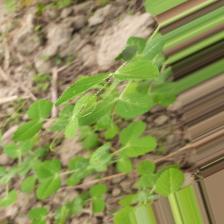
Label: Powdery Mildew